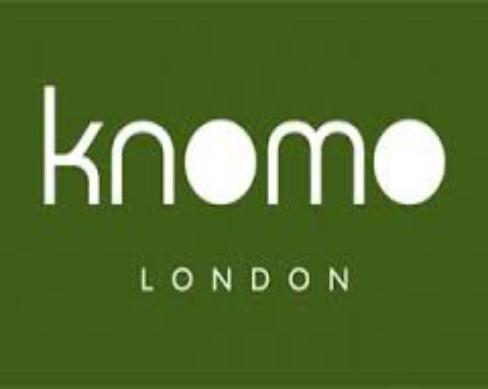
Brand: Knomo
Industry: Clothes